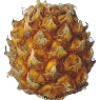
Label: Pineapple Mini 1